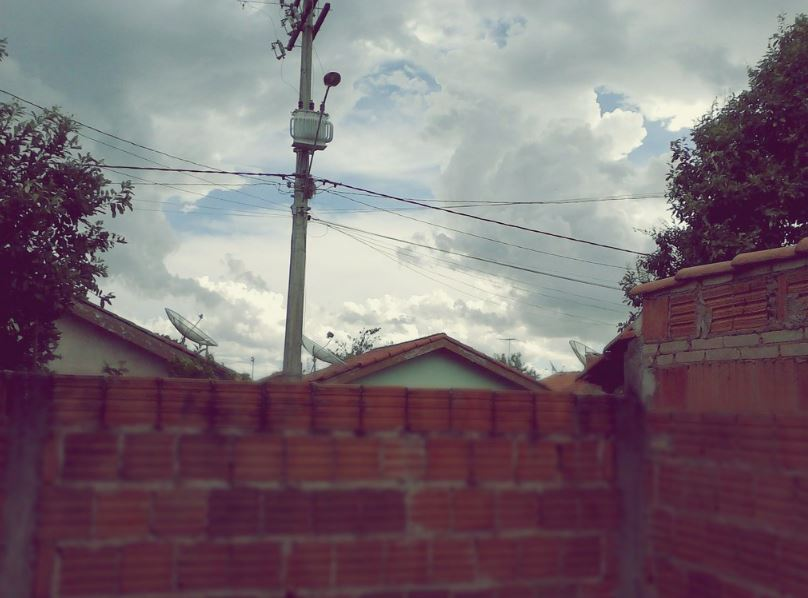
Fire: no
Smoke: no